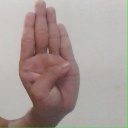
अक्षर: ब